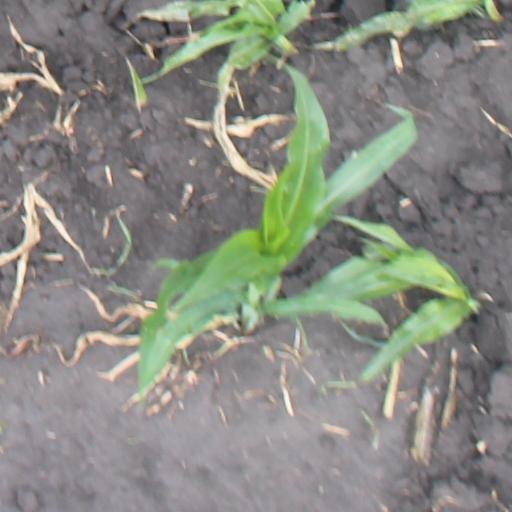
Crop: maize; corn